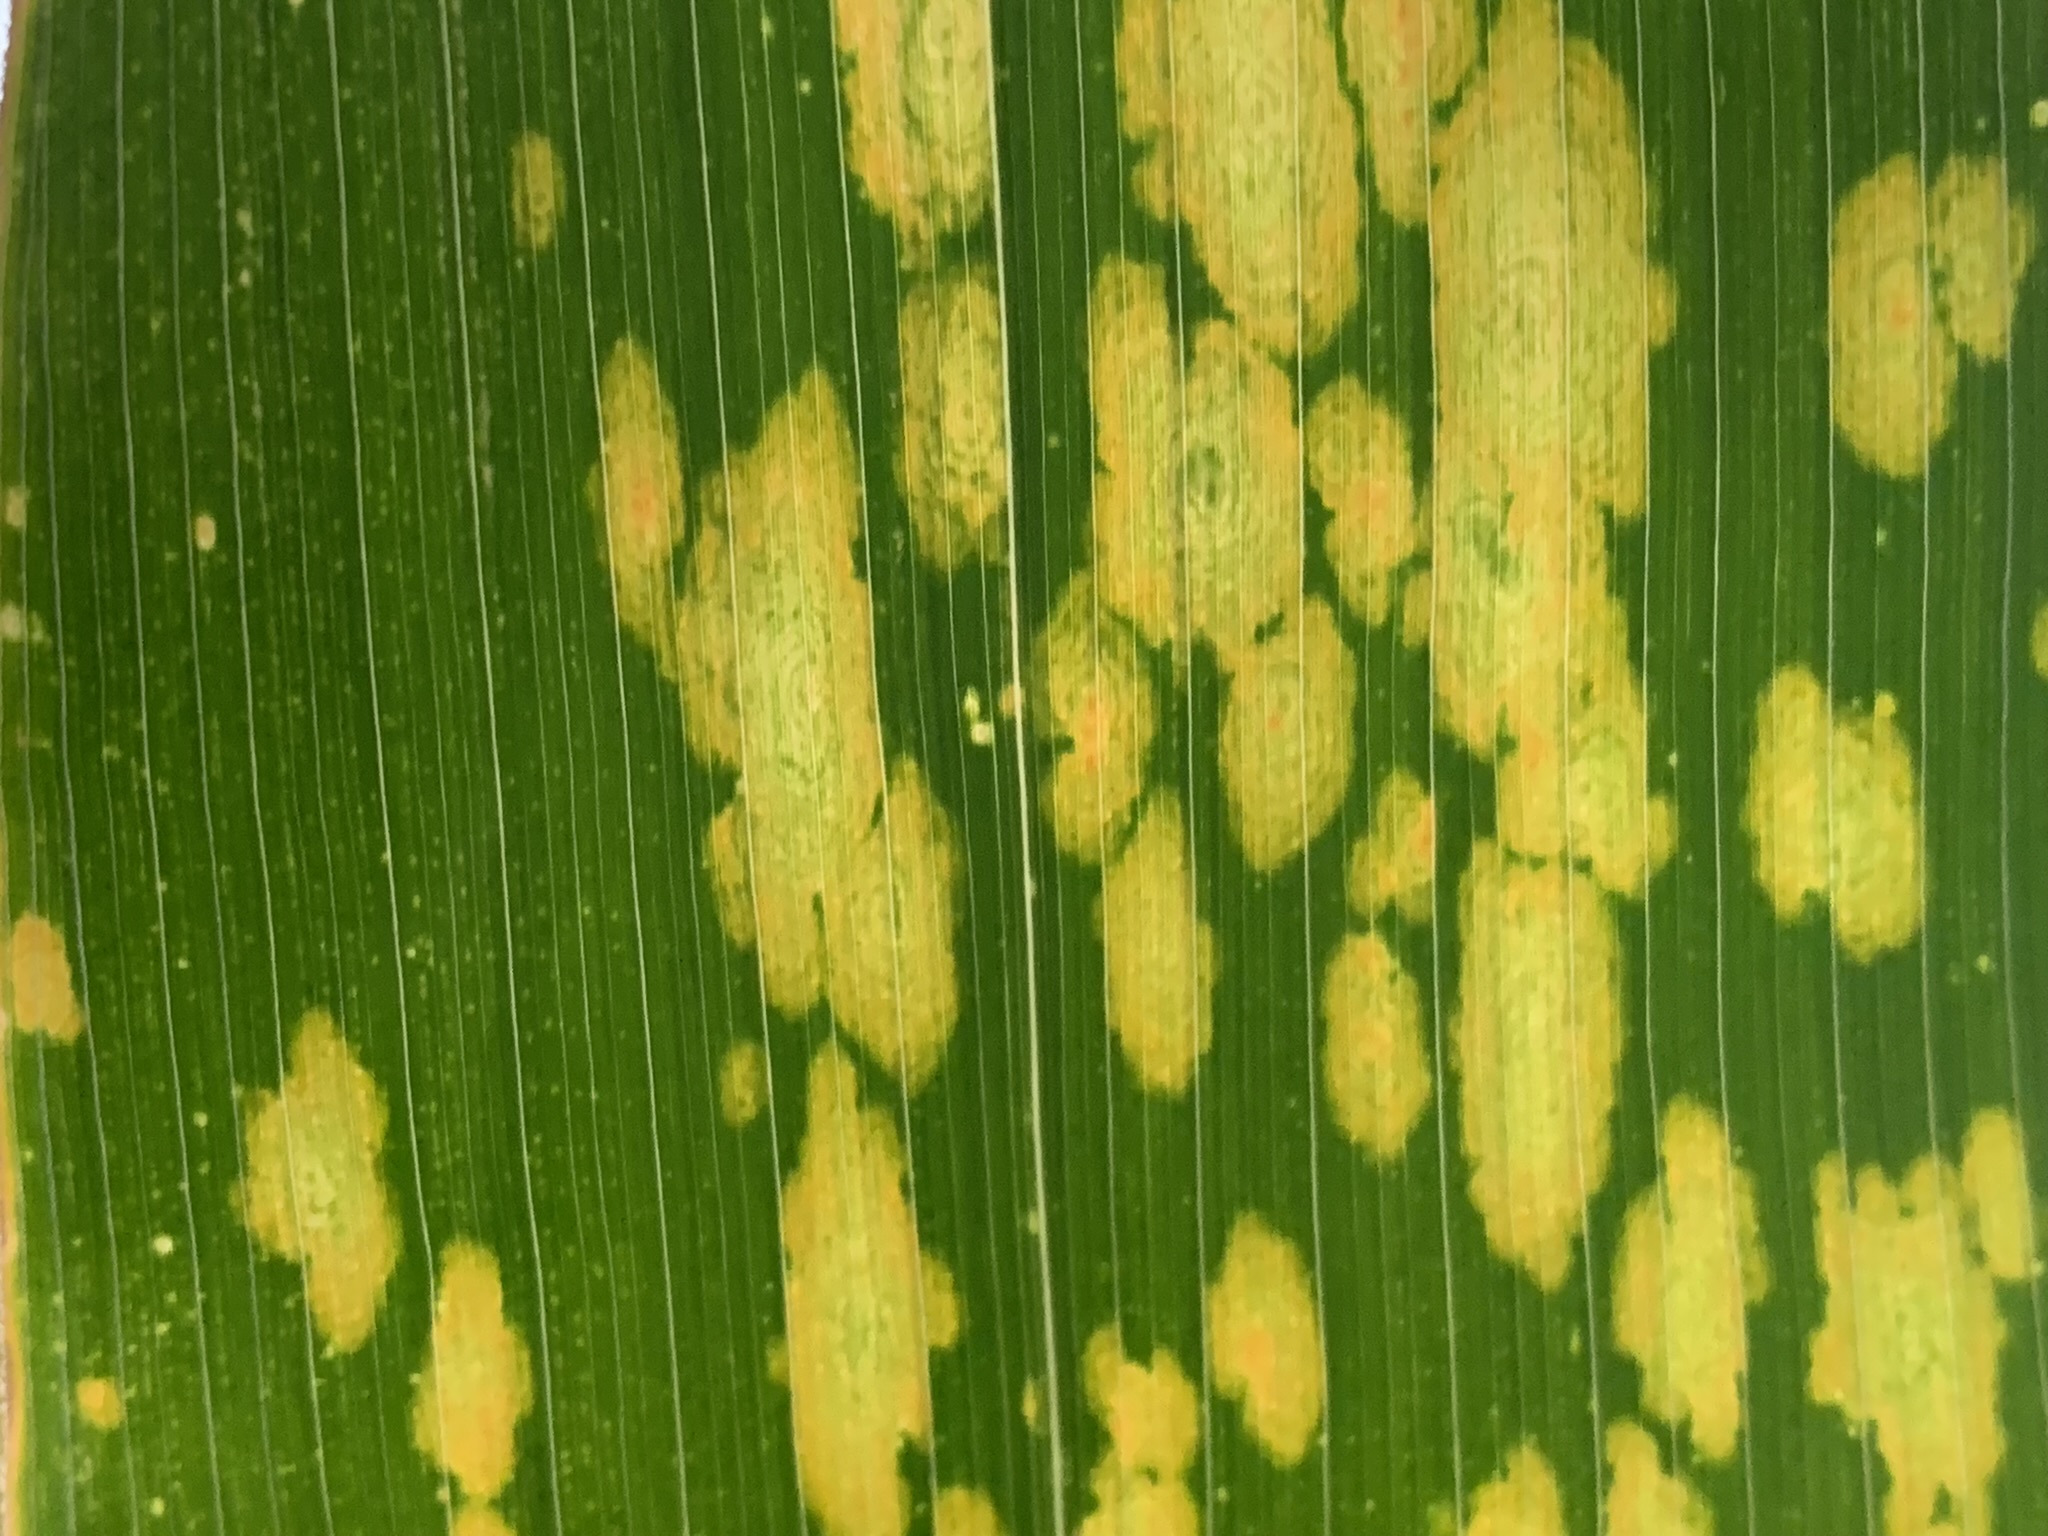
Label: MLN